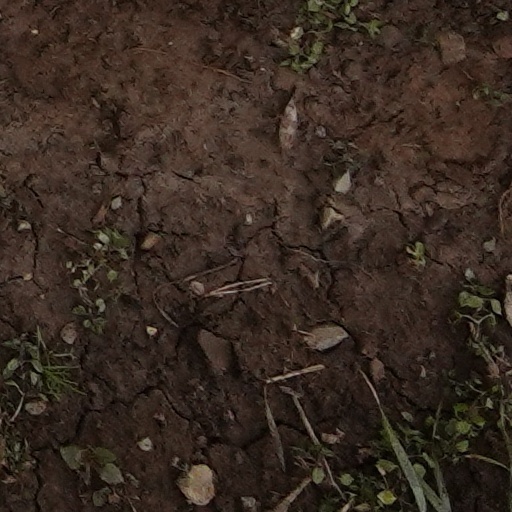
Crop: wheat